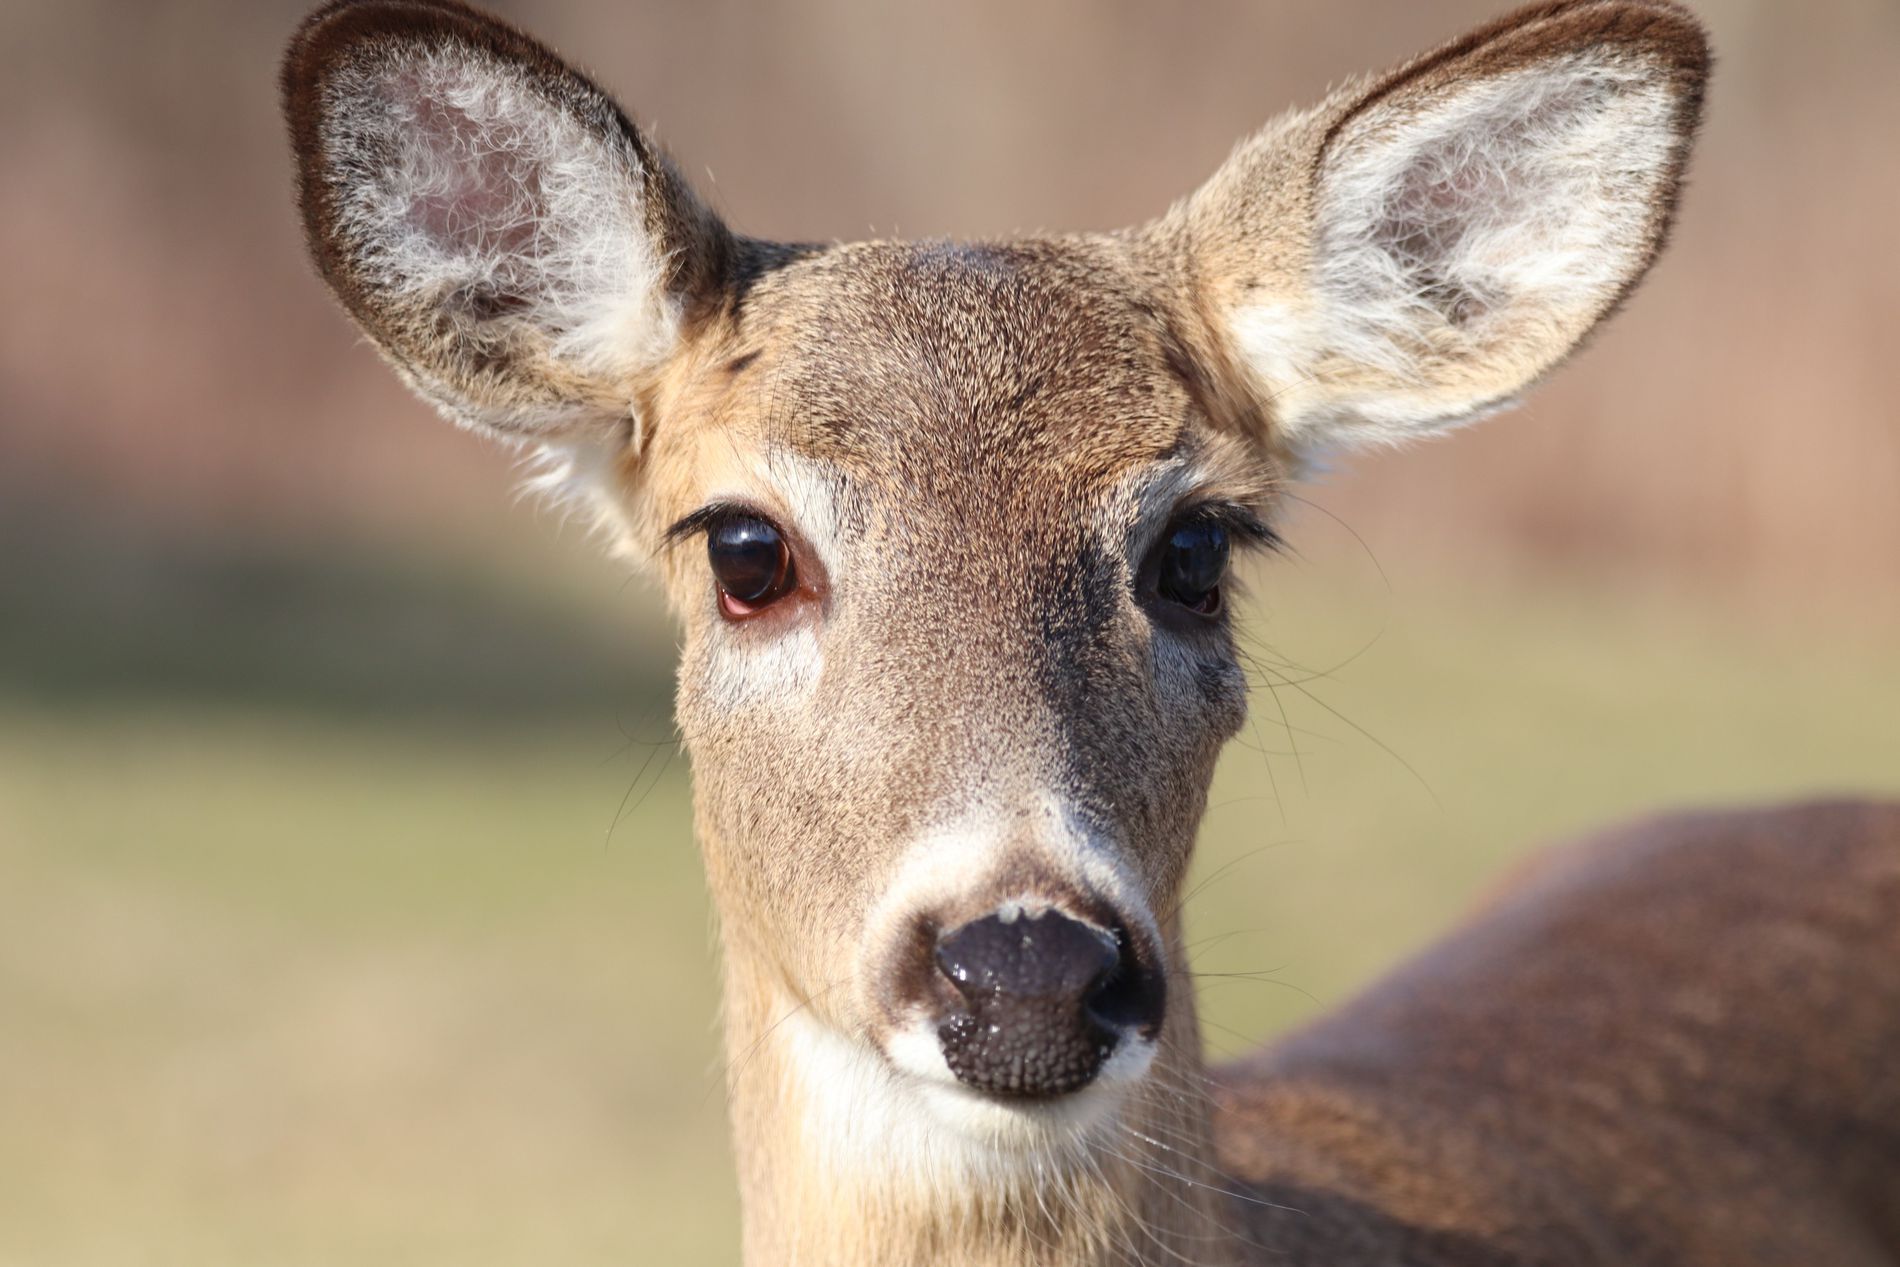
A beautiful Deer
The photo shows a close shot of a deer. Its face is right up in the camera, and it's looking straight ahead with big, gentle eyes. The background is blurry, which makes the deer stand out. It's peaceful and beautiful.
The photo is taken at eye level in soft, natural daylight with no shadows. It's a portrait-style photo with sharp focus on the deer, creating a peaceful and calm mood. The colors are natural, with the deer's fur showing a mix of brown, beige, and white. The background is blurry, with shades of soft green and brown.
Labels: Animal, Deer, Mammal, Wildlife, Kangaroo, Elk, Antelope, Impala, Blury Background, Blurred background
Camera: Canon Canon EOS 800D
Lens: 150-600mm F5-6.3 DG OS HSM | Contemporary 015
Aperture: F5.6
Exposure: 1/500 sec
ISO: 250
Focal length: 232